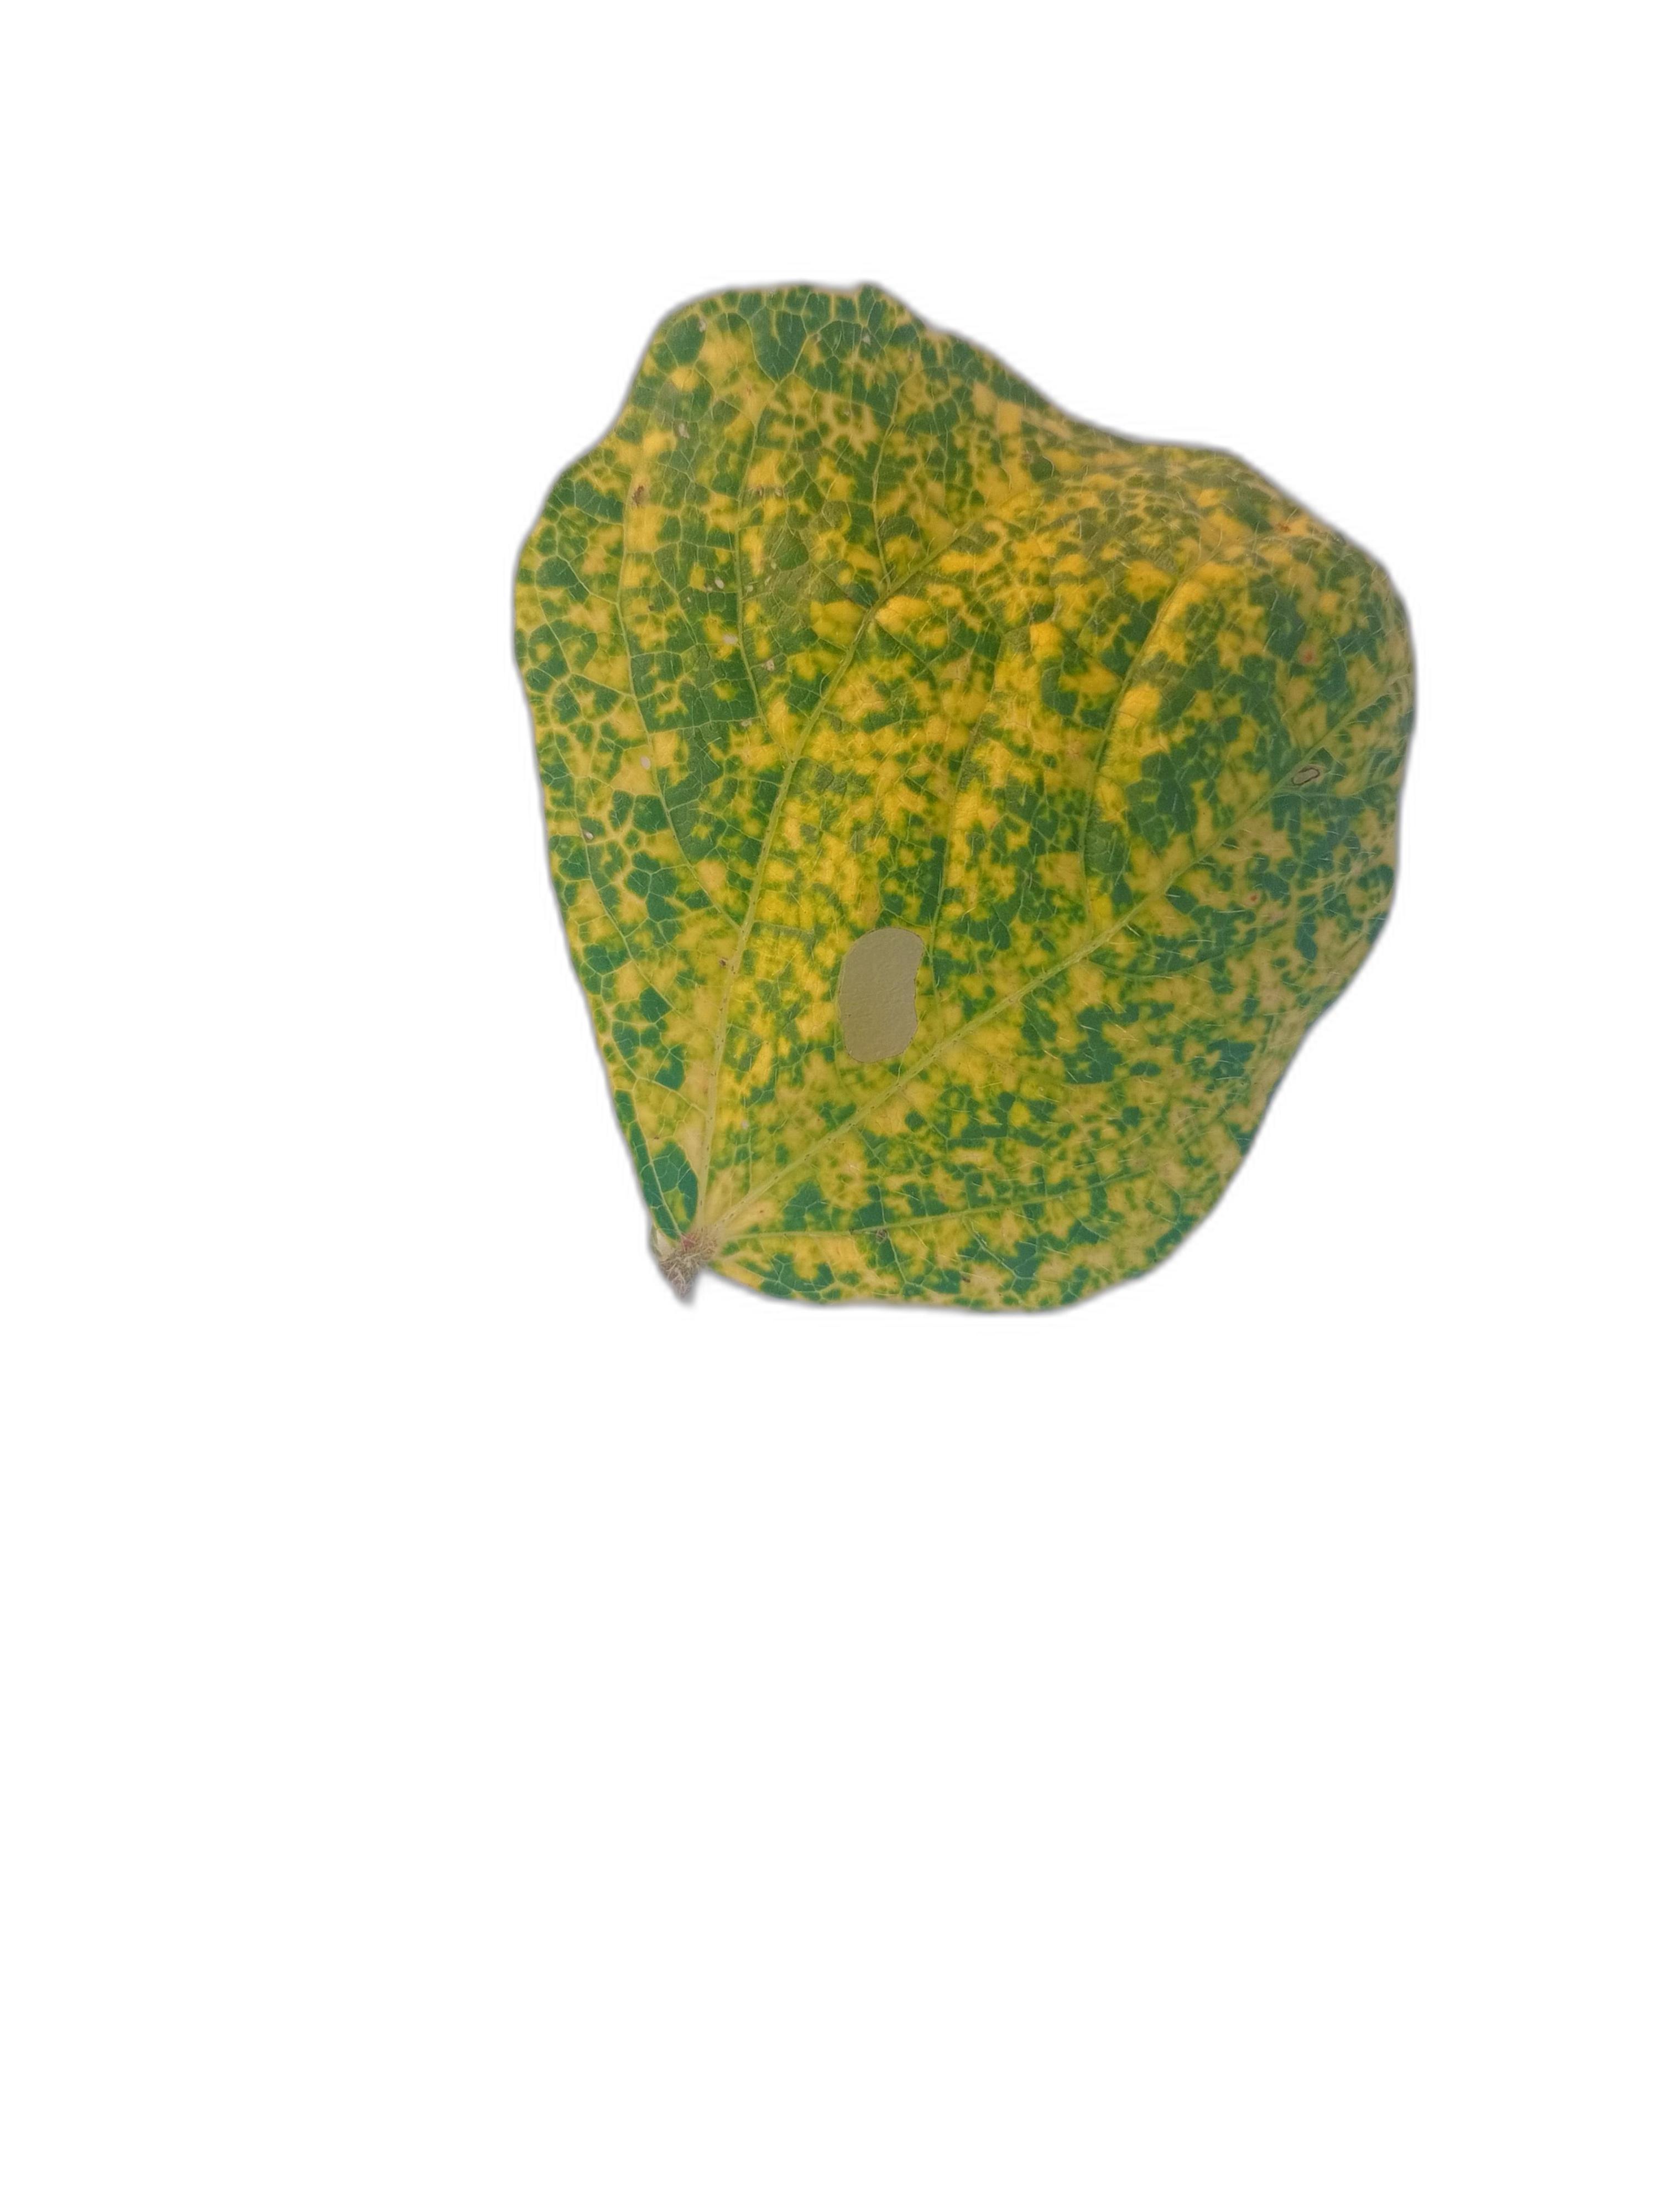
Label: Yellow Mosaic